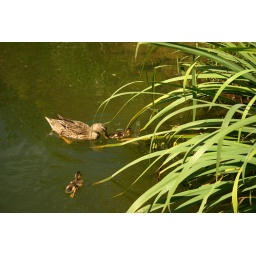
ducks in blowing rock